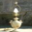
Label: lamp